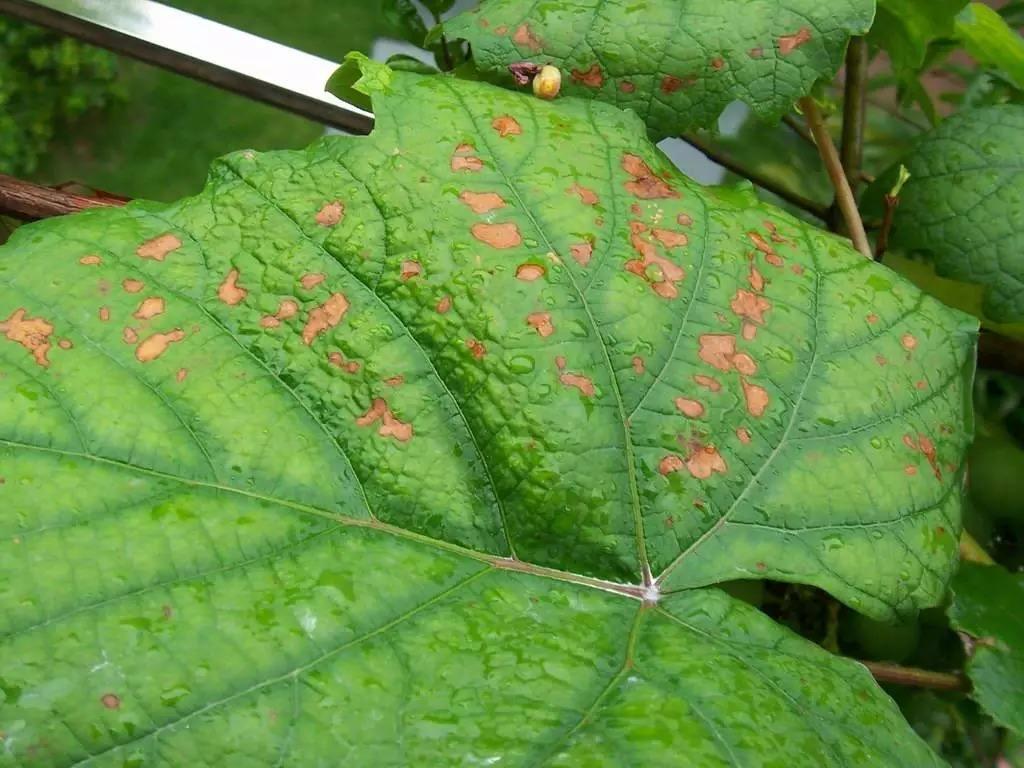
Plant: Grape
Disease: grape leaf spot